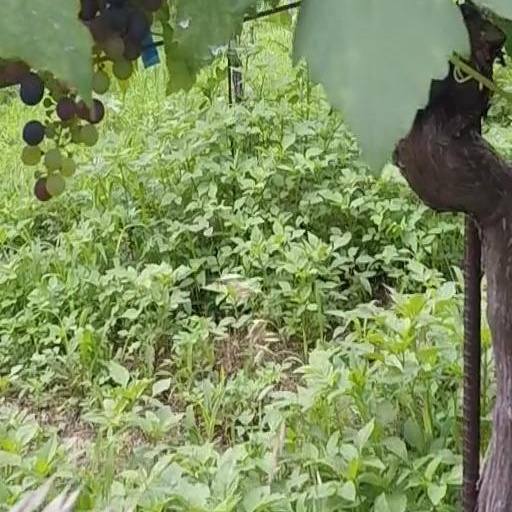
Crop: grape